The Wild Women of Chastity Gulch

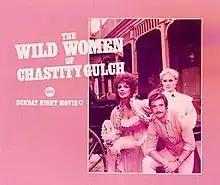

The Wild Women of Chastity Gulch is a 1982 American made-for-television Western romantic comedy film directed by Philip Leacock and starring Priscilla Barnes, Lee Horsley, Joan Collins, Donny Osmond, Morgan Brittany, and Lisa Whelchel. Executive produced by Aaron Spelling, it premiered on ABC on October 31, 1982, and was later syndicated to cable television for rebroadcast.